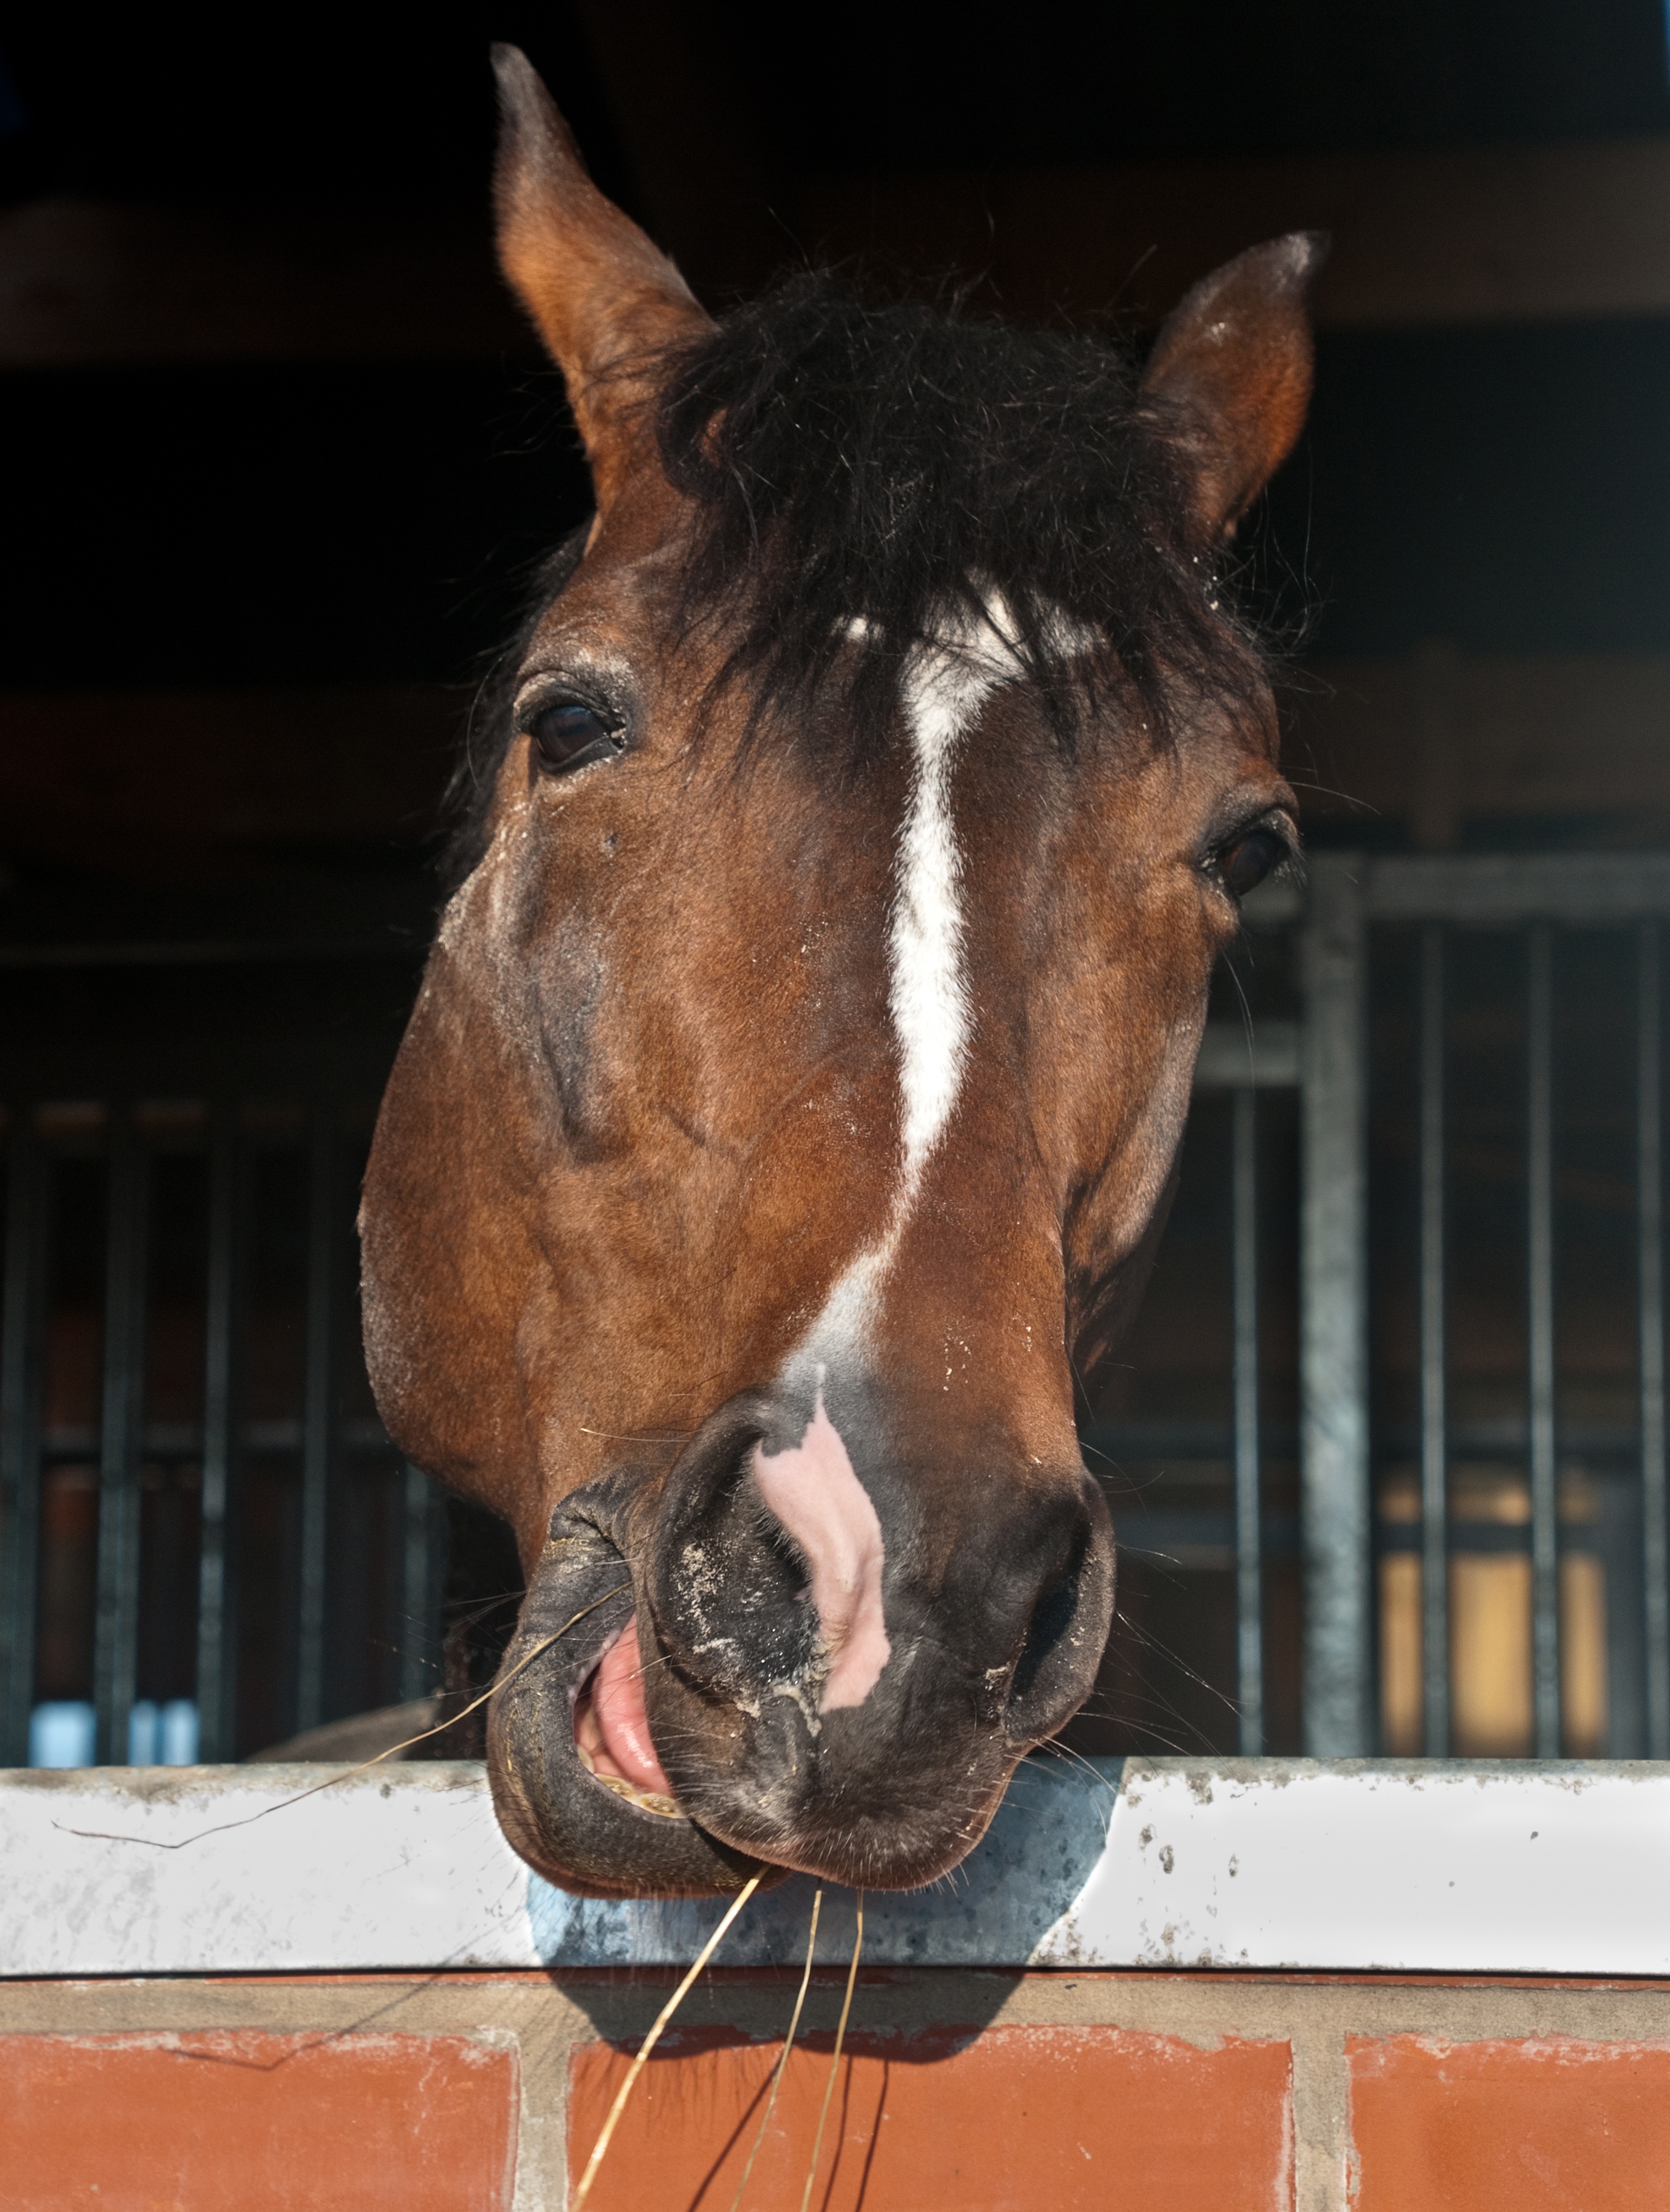
window, horse, mammal, stallion, mane, head, straw, vertebrate, mare, horse like mammal, to chew